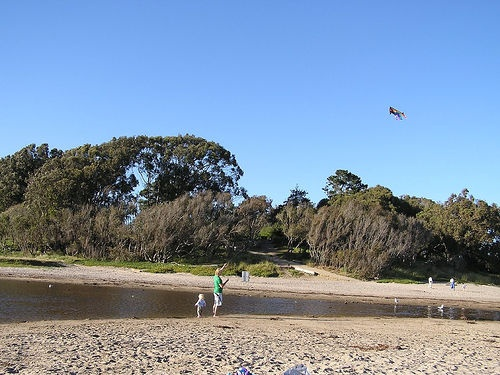
A man and child on beach flying a kite above trees.
A man with a child flying a kite at the beach.
A man and a child are flying a kite together near a small pond.
A young man and a child flying a kite.
People on the side of a lake flying a kite.